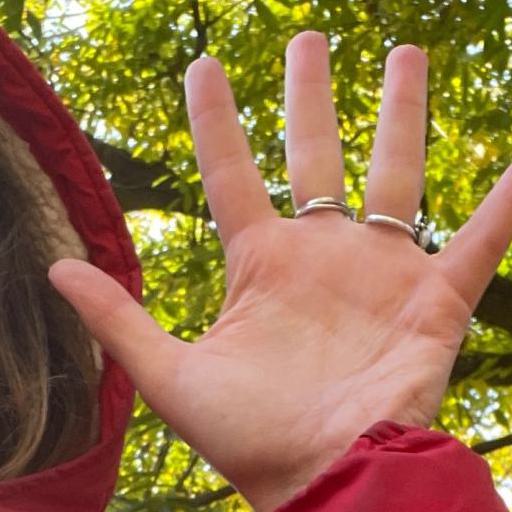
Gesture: palm